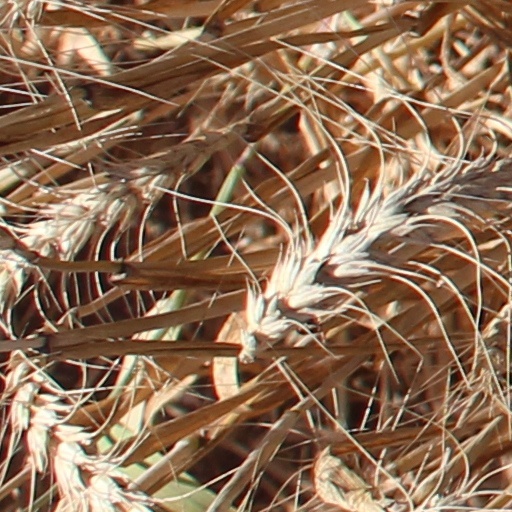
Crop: wheat